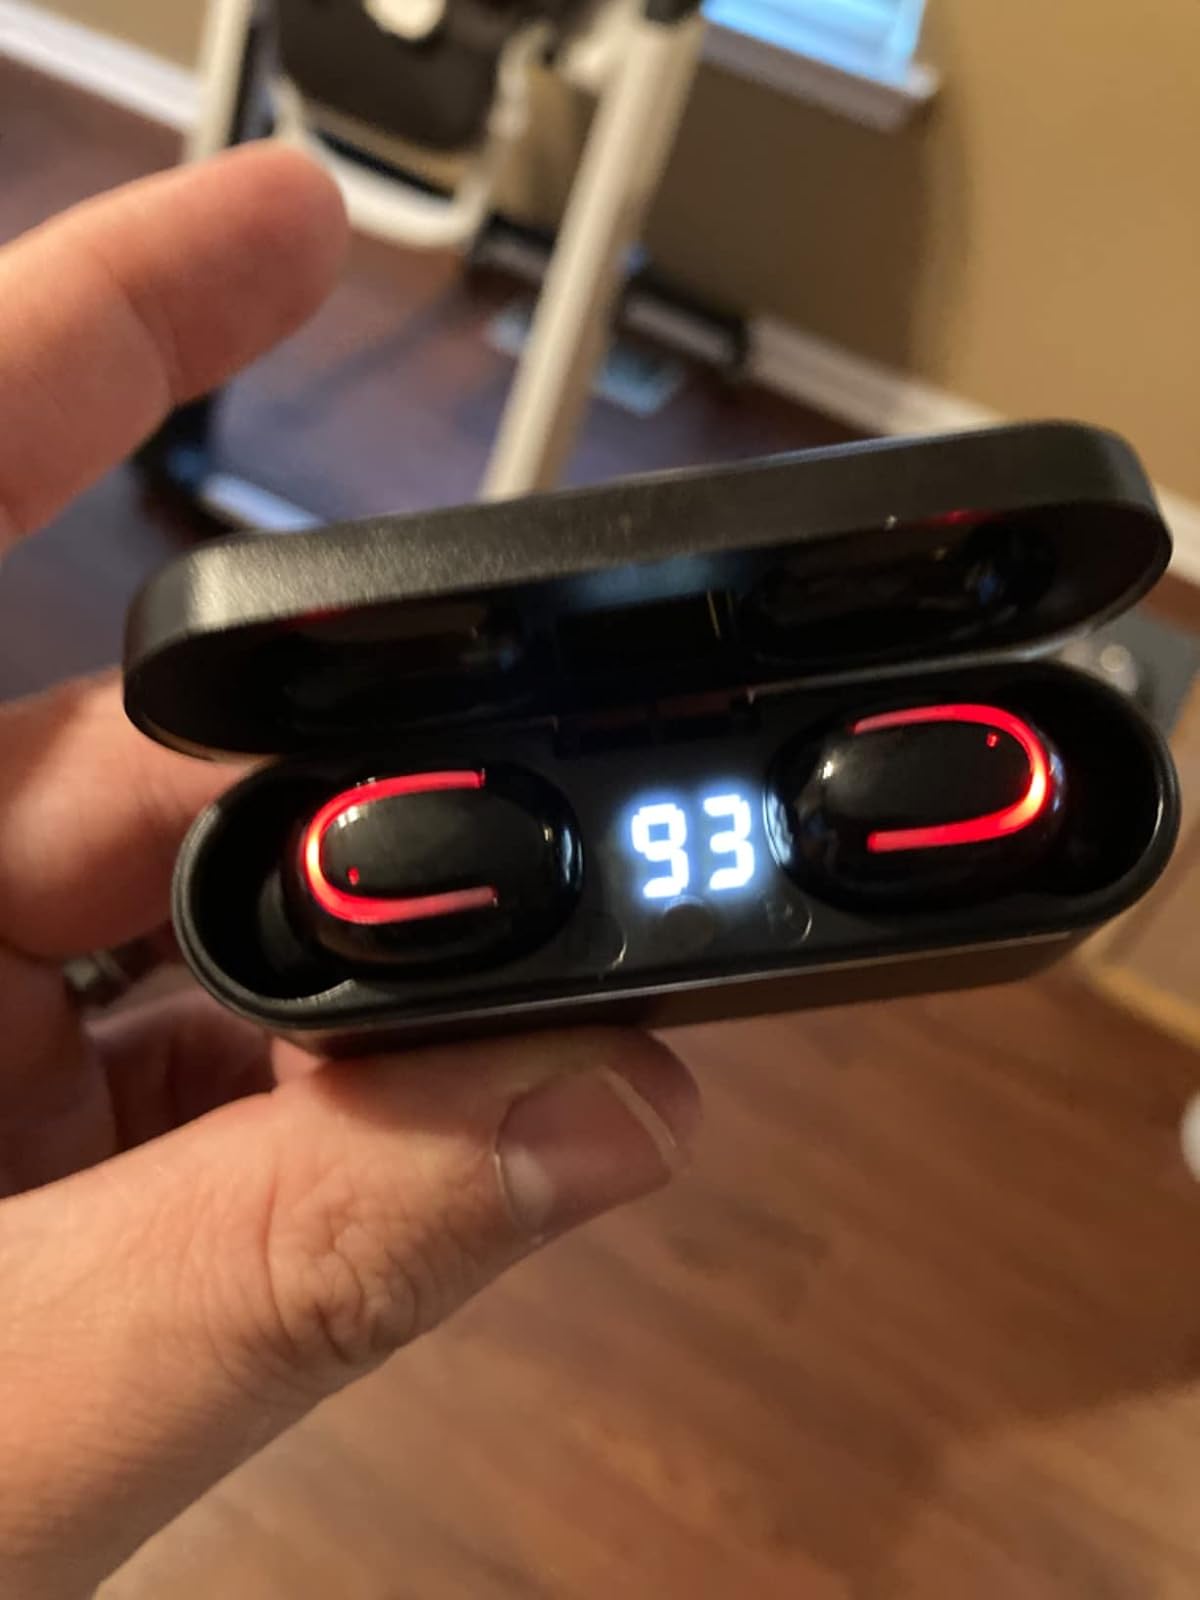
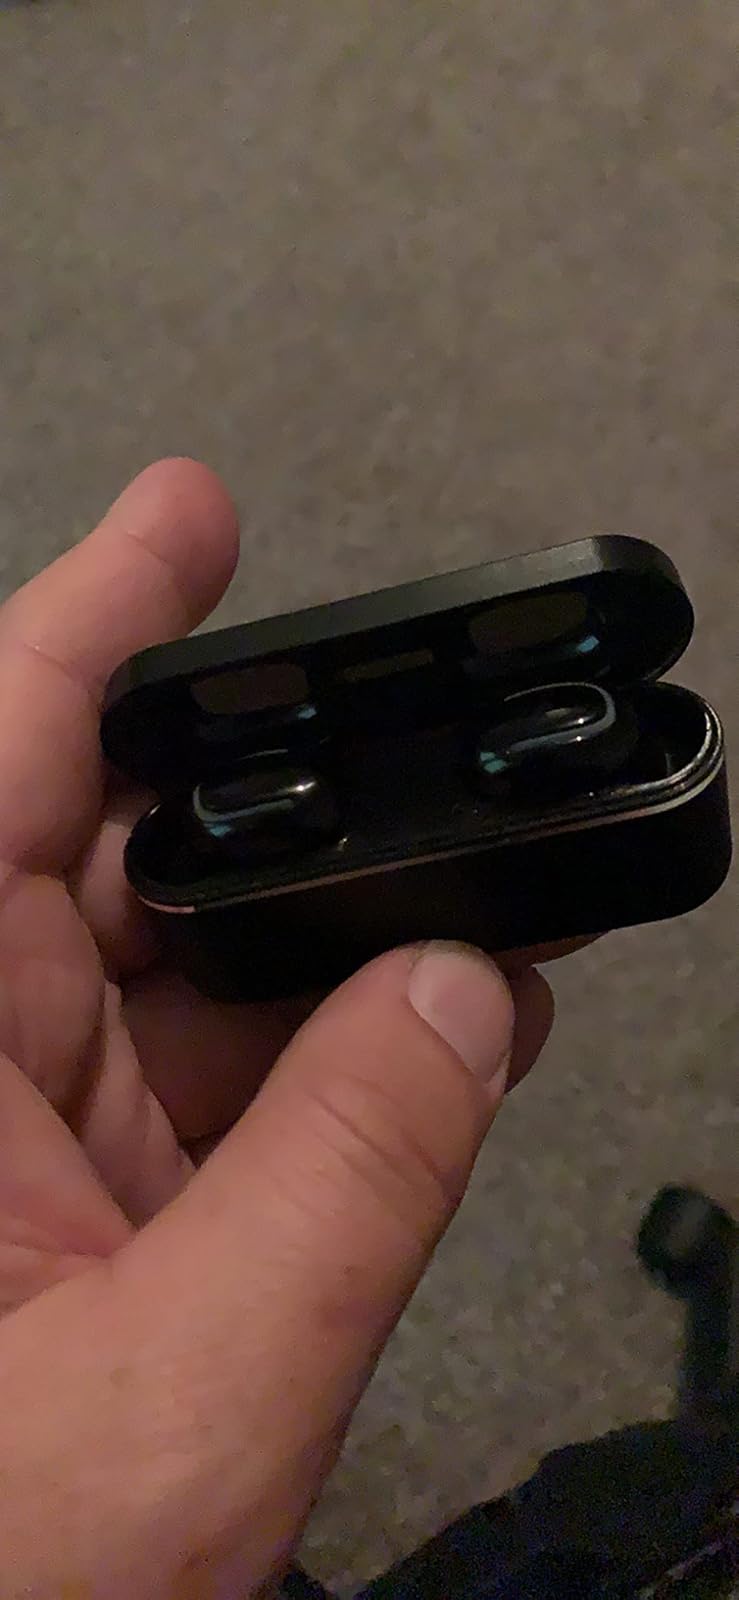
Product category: earbuds
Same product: yes